Gaucho

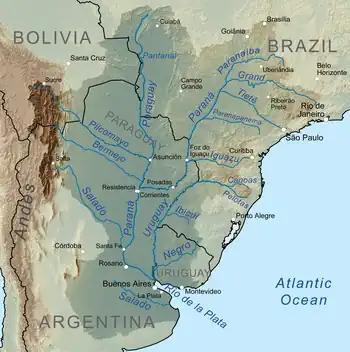
The "Río de la Plata" basin

A different approach is to consider that the word might have originated north of the Río de la Plata, where the indigenous languages were quite different and there is a Portuguese influence.